Clayton & Shuttleworth

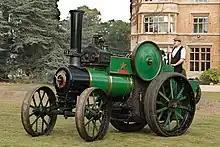
Clayton & Shuttleworth traction engine

Clayton & Shuttleworth was an engineering company located at Stamp End Works, Lincoln, Lincolnshire, England. The company was established in 1842 when Nathaniel Clayton (1811–1890) formed a partnership with his brother-in-law, Joseph Shuttleworth (1819–83).